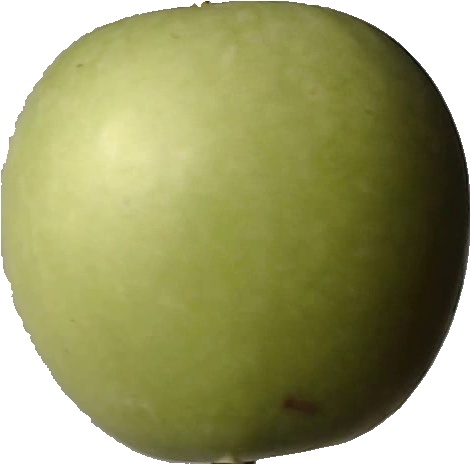
Label: apple_granny_smith_1